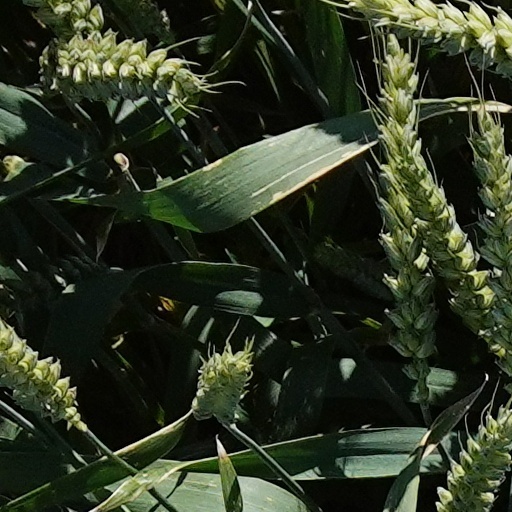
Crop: wheat